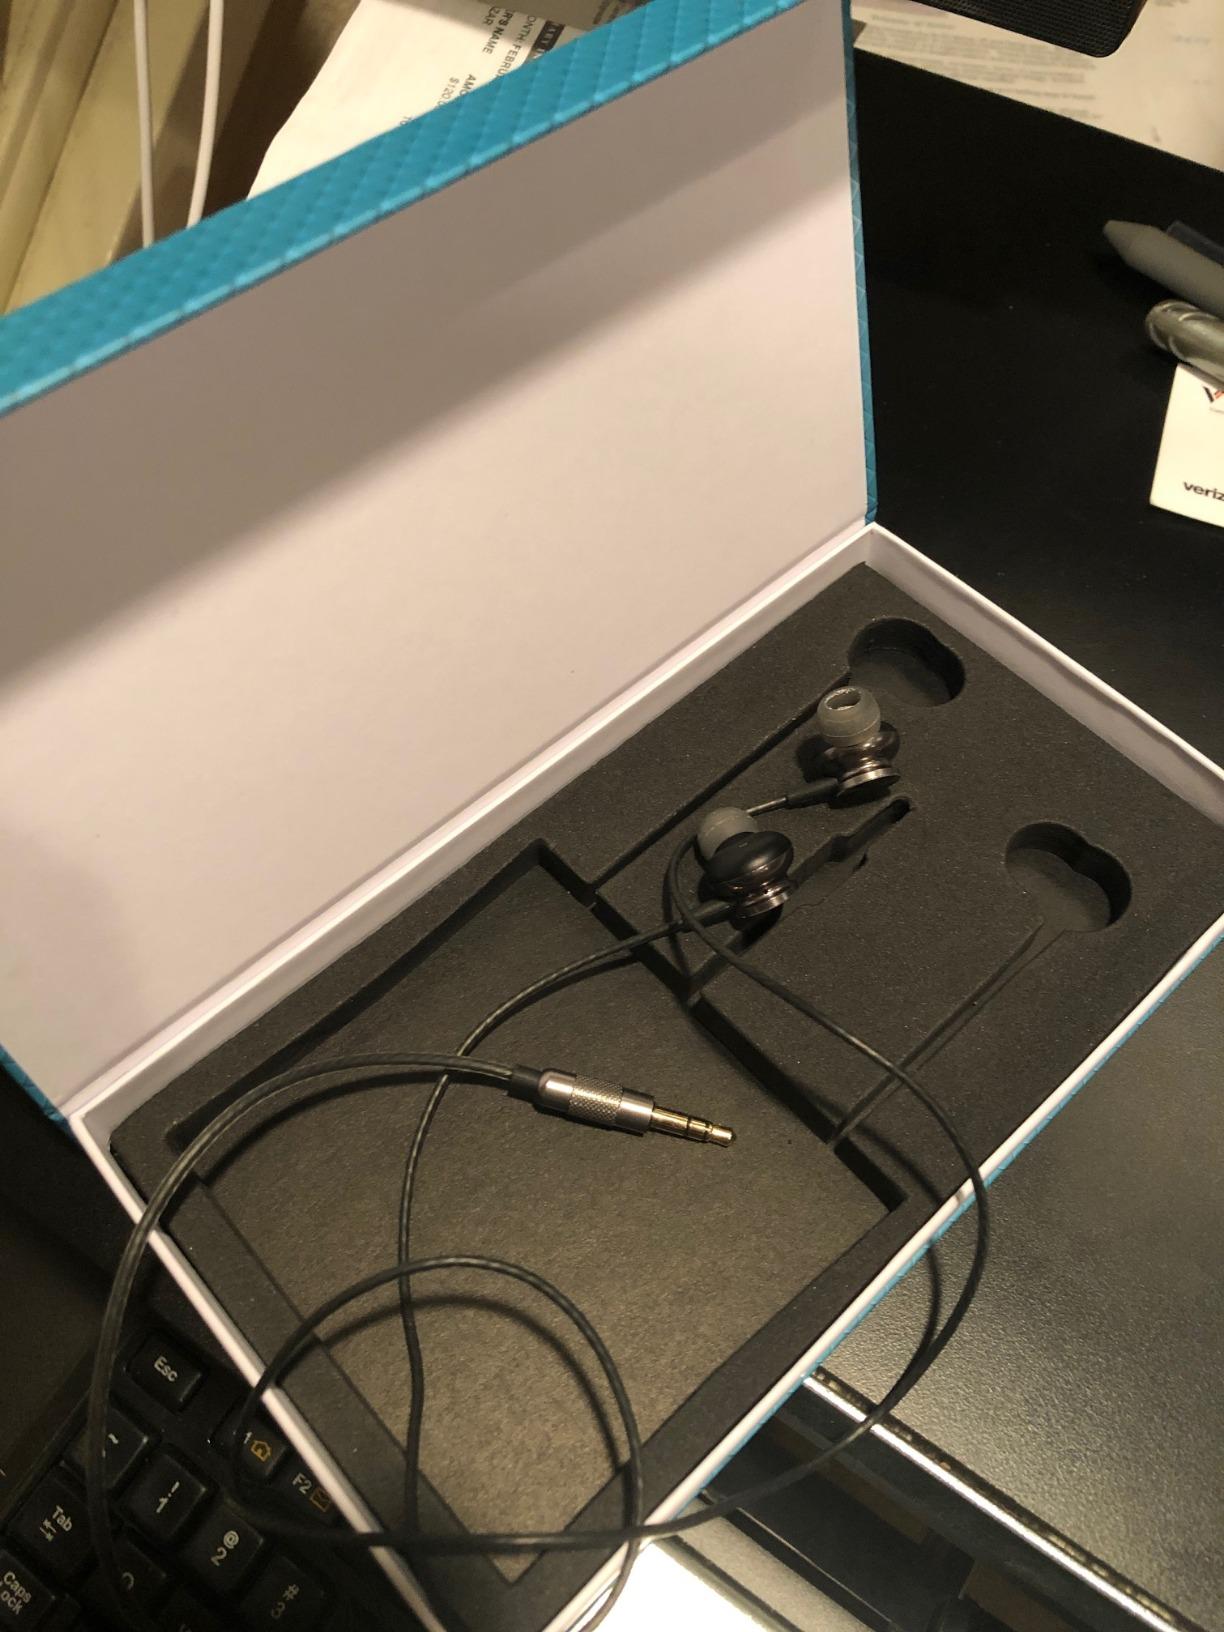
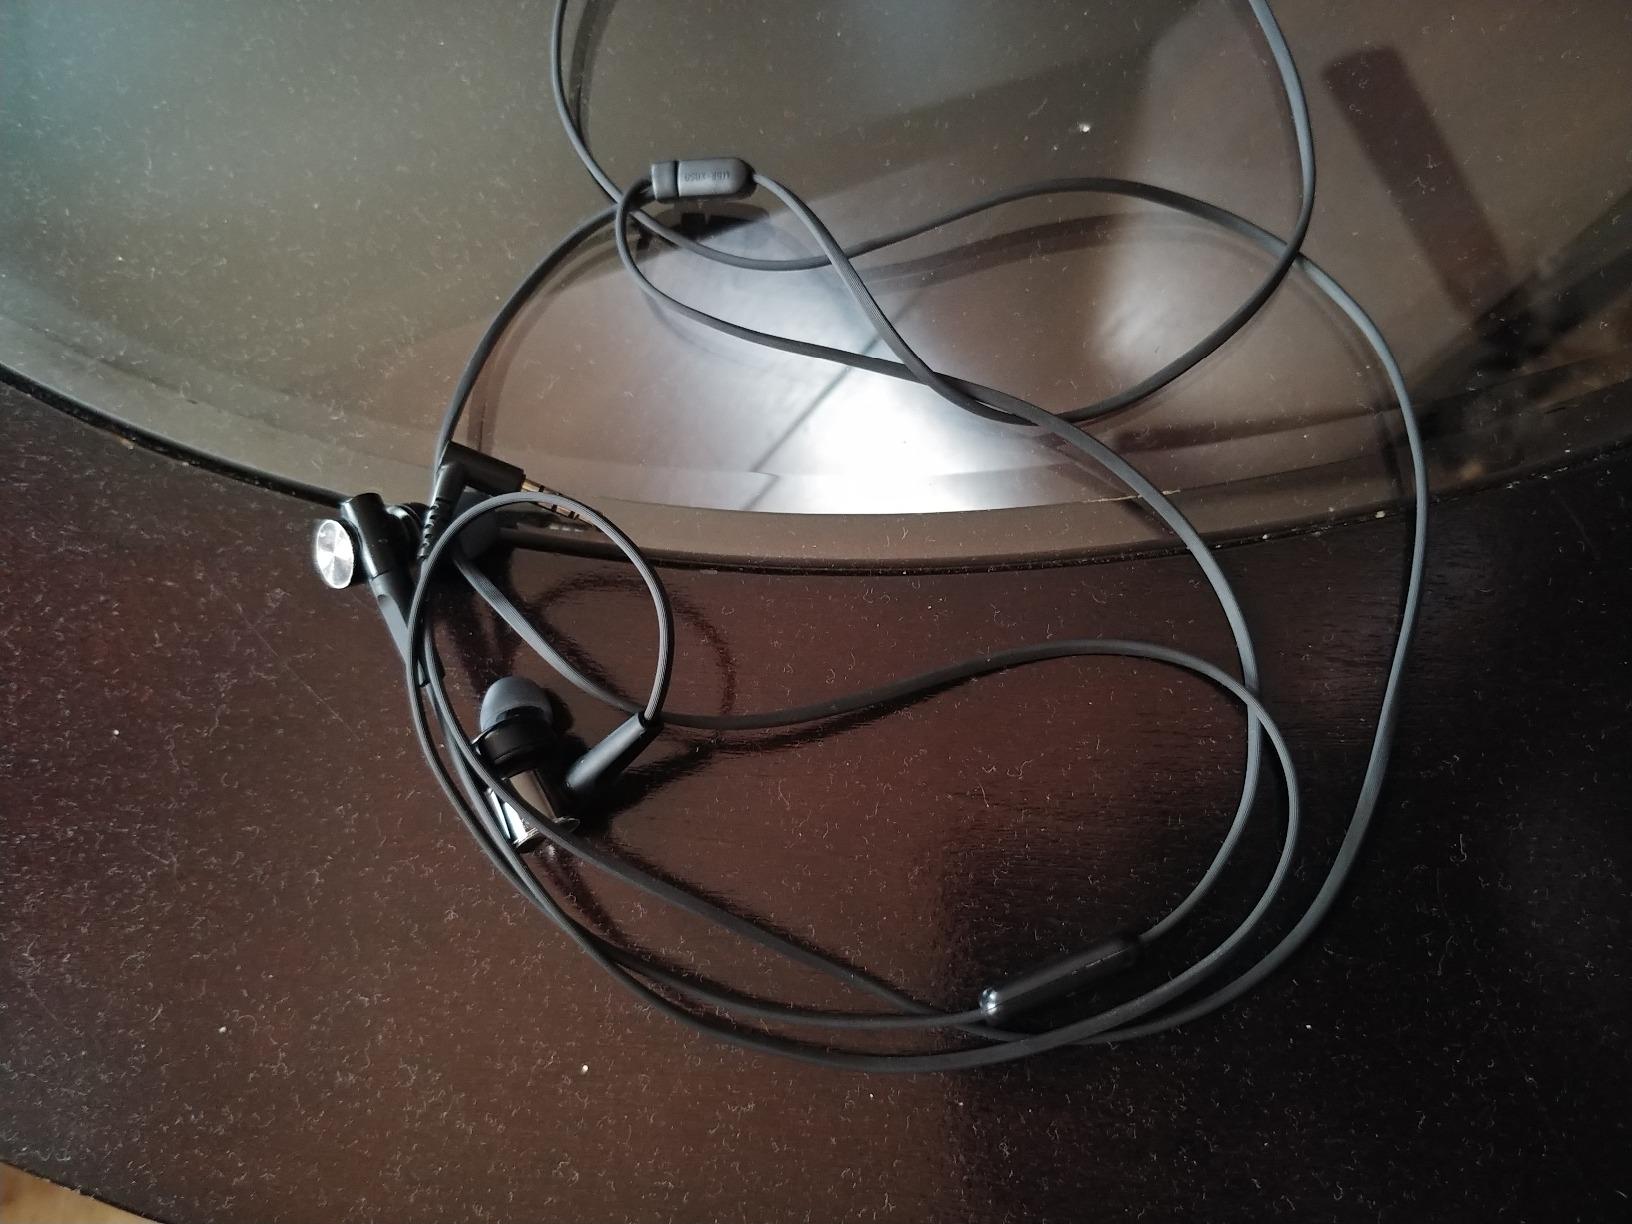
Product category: headphones
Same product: no